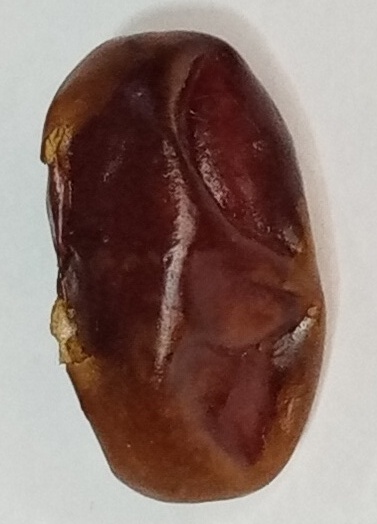
Variety: aseel
Size: medium
Grade: grade-1